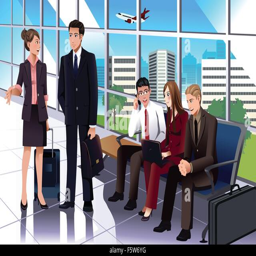
a vector illustration of business people waiting in the airport